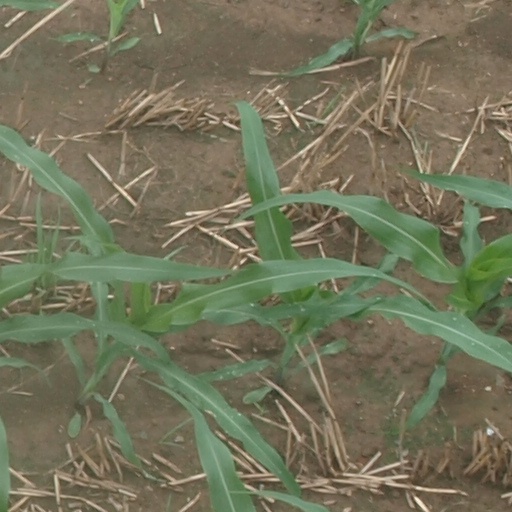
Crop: maize; corn